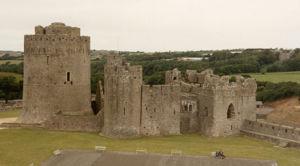
Aymar de Valence, 2ᵉ comte de Pembroke, est un noble anglo-français. Bien qu'essentiellement actif en Angleterre, il possède également de solides connexions avec la famille royale française. Considéré comme l'un des plus riches et puissants magnats de son époque, il joue un rôle central au cours des conflits qui opposent le roi Édouard II et la noblesse anglaise conduite par le comte de Lancastre. Pembroke est l'un des Seigneurs Ordonnateurs nommés afin de restreindre les pouvoirs du roi Édouard II et de son favori Pierre Gaveston. Son positionnement politique bascule brusquement lorsqu'il subit l'affront de voir Gaveston – qu'il détenait prisonnier et avait juré de protéger – enlevé et exécuté à l'instigation de Lancastre. Cette grave offense le pousse à soutenir fermement le roi au cours du reste de sa vie. Toutefois, quelques années plus tard, les circonstances politiques, combinées avec ses difficultés financières persistantes, l'éloigneront du centre du pouvoir.
Arnoul de Montgommery, lord de Pembroke et d'Holderness, fut un baron anglo-normand qui joua un rôle dans l'Histoire de l'Angleterre, du Pays de Galles et de l'Irlande. Il était le sixième et dernier fils de Roger II de Montgommery, 1ᵉʳ comte de Shrewsbury, et de Mabile de Bellême.
Pembroke est le nom de l'ancienne capitale du comté du même nom, ou Pembrokeshire, au sud-ouest du pays de Galles, célèbre pour son château commencé en 1093 et achevé pour sa plus grande part en 1296.
Le Pembrokeshire, ou comté de Pembroke d'après le nom de la ville capitale, est un comté au sud-ouest du pays de Galles, sur les rives de la mer d'Irlande. C'est le comté le plus occidental du pays de Galles.
Guillaume de Lusignan, dit de Valence, seigneur de Valence, Montignac, Bellac, Rancon et Champagnac, puis seigneur de Wexford et comte de Pembroke en 1247.